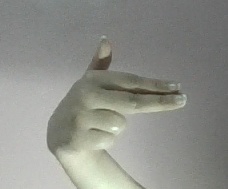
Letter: ghain